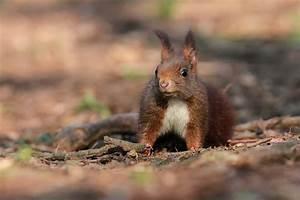
squirrel